Montrose station (CTA Brown Line)

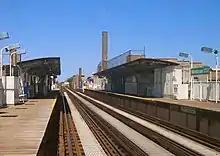
Montrose station in July 2006

Montrose station, and the corresponding Montrose Avenue, are both named after James Graham, 1st Marquess of Montrose, a Scottish nobleman.